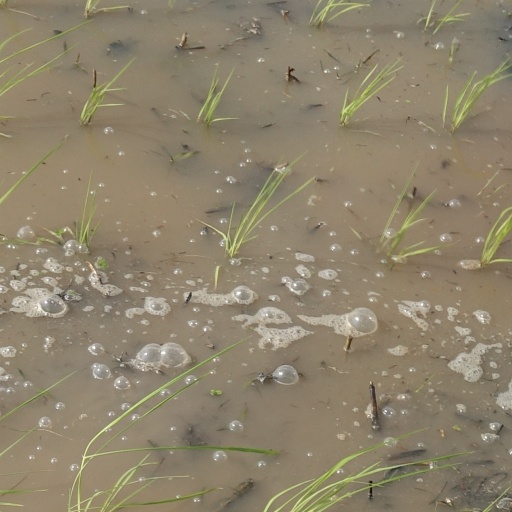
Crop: rice